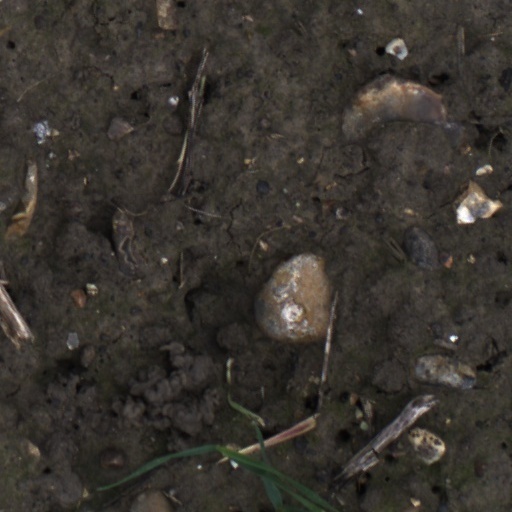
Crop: wheat